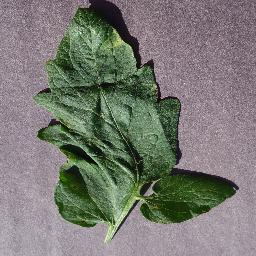
Label: Tomato___Target_Spot